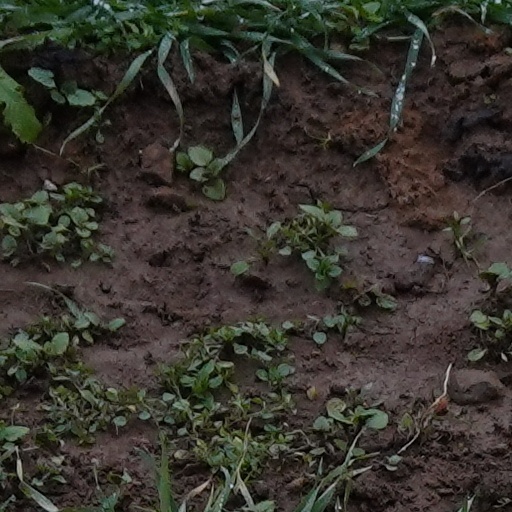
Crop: wheat